Maurice Costello

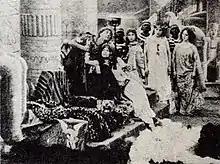
Costello and Florence Lawrence in "Antony and Cleopatra" (1908)

Costello joined Vitagraph, being a member of the first motion picture stock company ever formed, playing opposite Florence Turner. Among some of his best known pictures are "A Tale of Two Cities", "The Man Who Couldn't Beat God" and "For the Honor of the Family". Costello was notorious for his refusal to help build sets, insisting that he was "hired as an actor and nothing else", despite the common practice of the time. From this and his role as the creator of the first known school of screen acting, Costello is sometimes credited as "the father of screen acting".